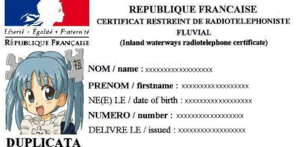
Le certificat restreint de radiotéléphoniste (CRR) est une habilitation que posséde tout utilisateur pour manoeuvrer les stations radiotéléphoniques dans les contextes de navigation en eau intérieure. Fleuves, rivières, lacs. Pour la bande fluviale VHF
Le certificat restreint de radiotéléphoniste est, dans le monde une habilitation que doit posséder tout utilisateur pour manœuvrer les stations radiotéléphoniques dans les contextes de navigation maritime, fluviale ou aéronautique.